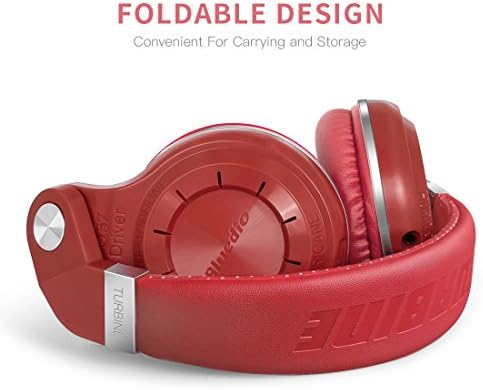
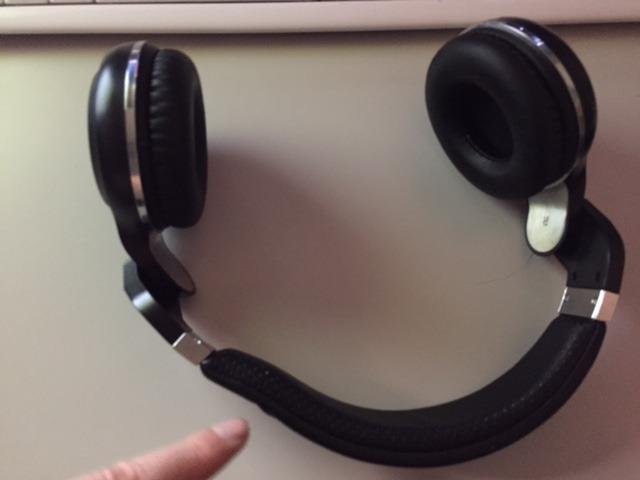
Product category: headphones
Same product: no